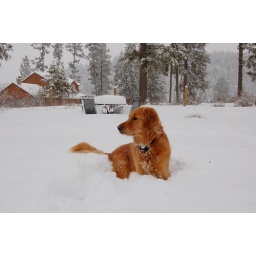
Notice the chairs and table behind Casey- Snow was up over the seats.